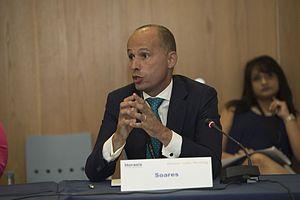
Luís Pedro Russo da Mota Soares, né le 29 mai 1974, est un homme politique portugais.